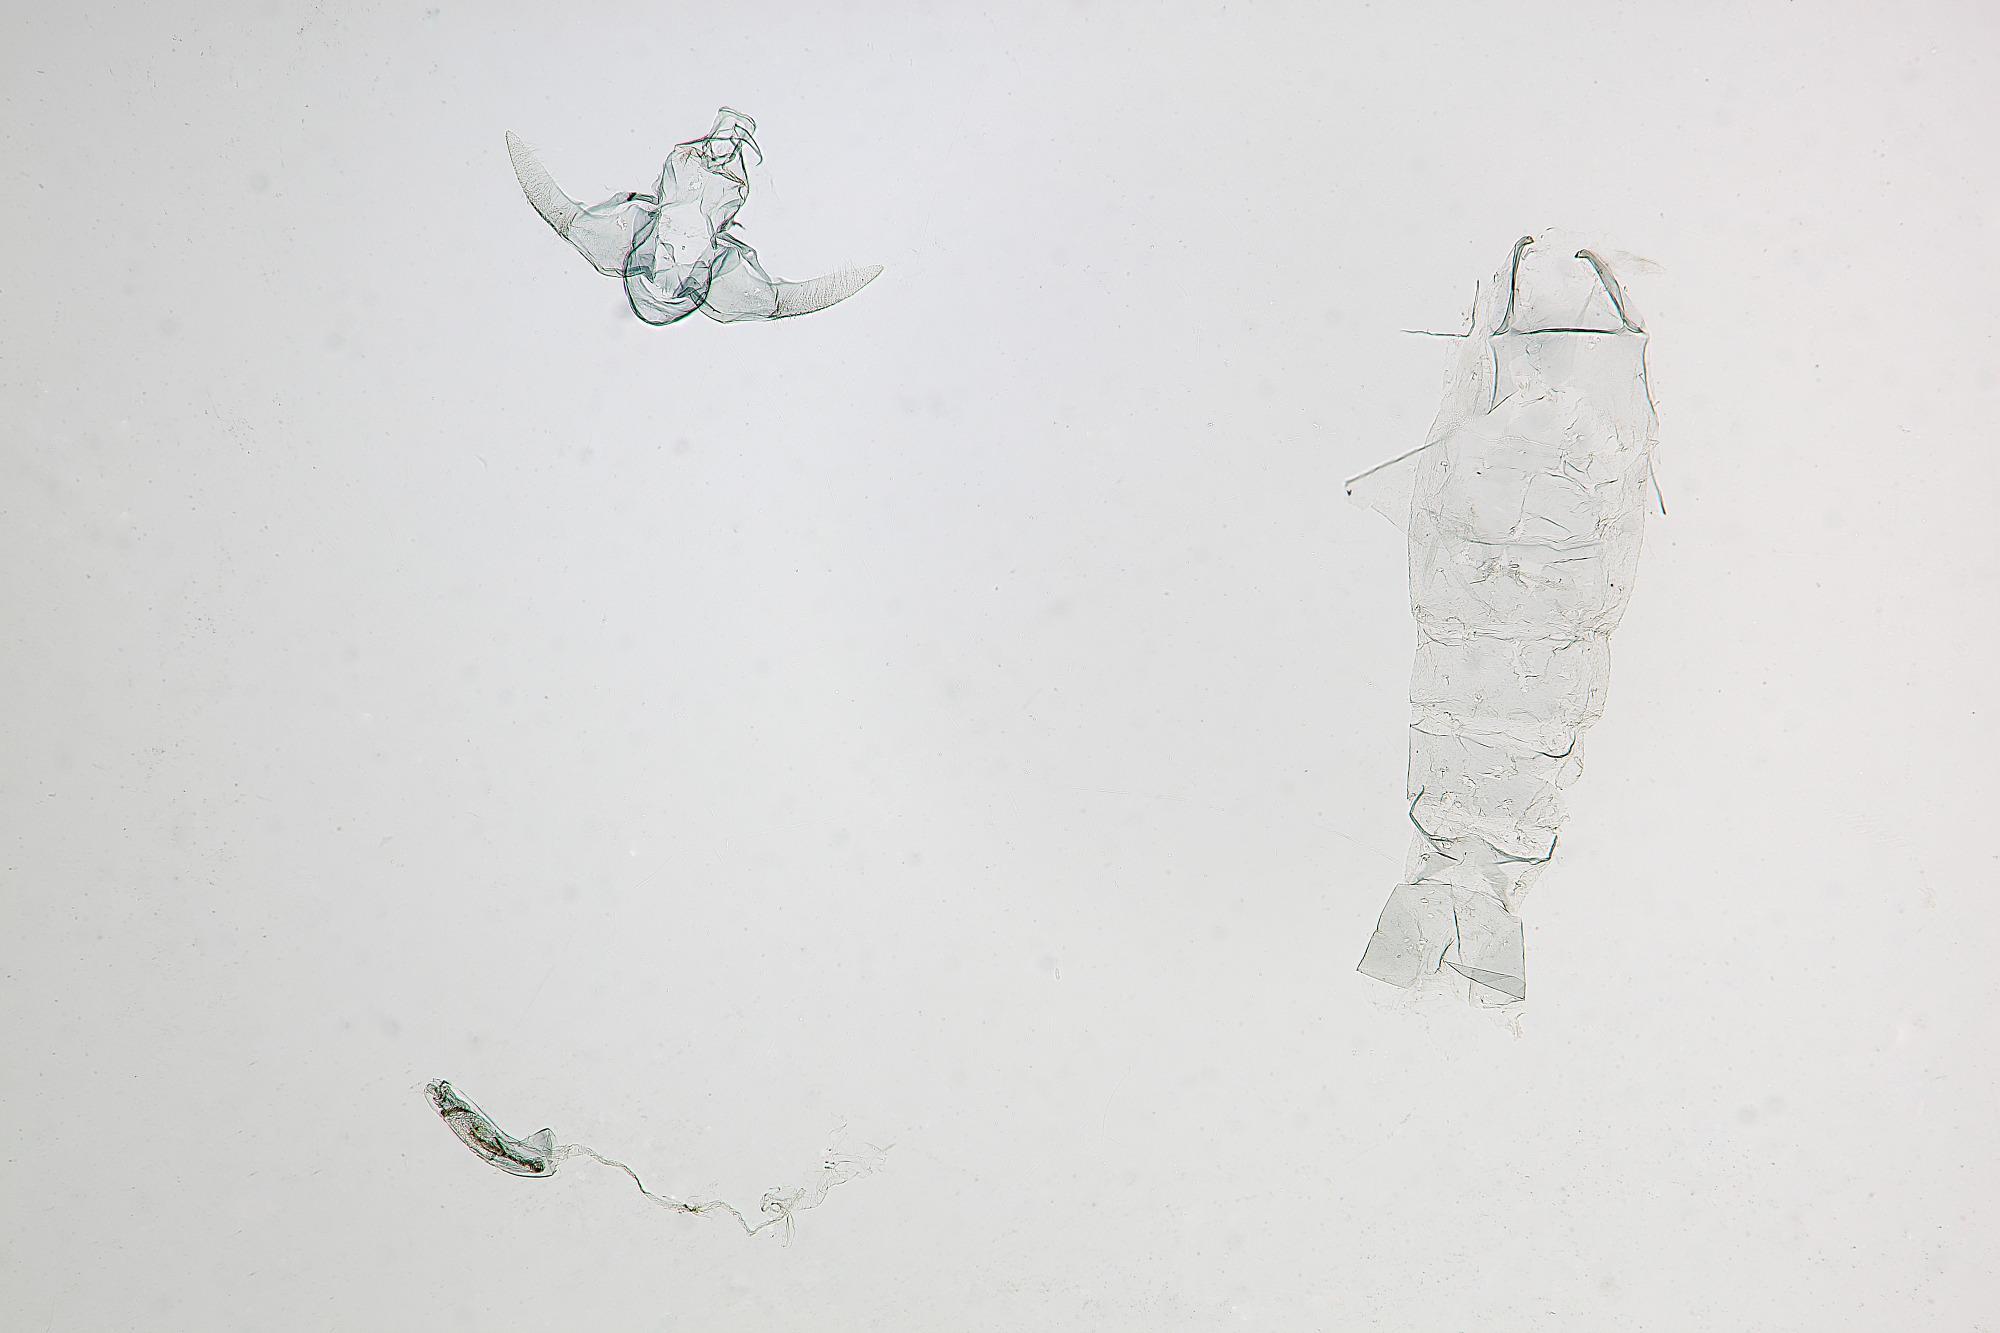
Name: Lecithocera bimaculata
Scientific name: Lecithocera bimaculata Park, 1999
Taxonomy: Animalia, Arthropoda, Insecta, Lepidoptera, Glossata, Lecithoceridae, Lecithocerinae
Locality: Taichung Co., Hassenzan [=Pahsienshan], Taichung, Taiwan
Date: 5 Jun 1942